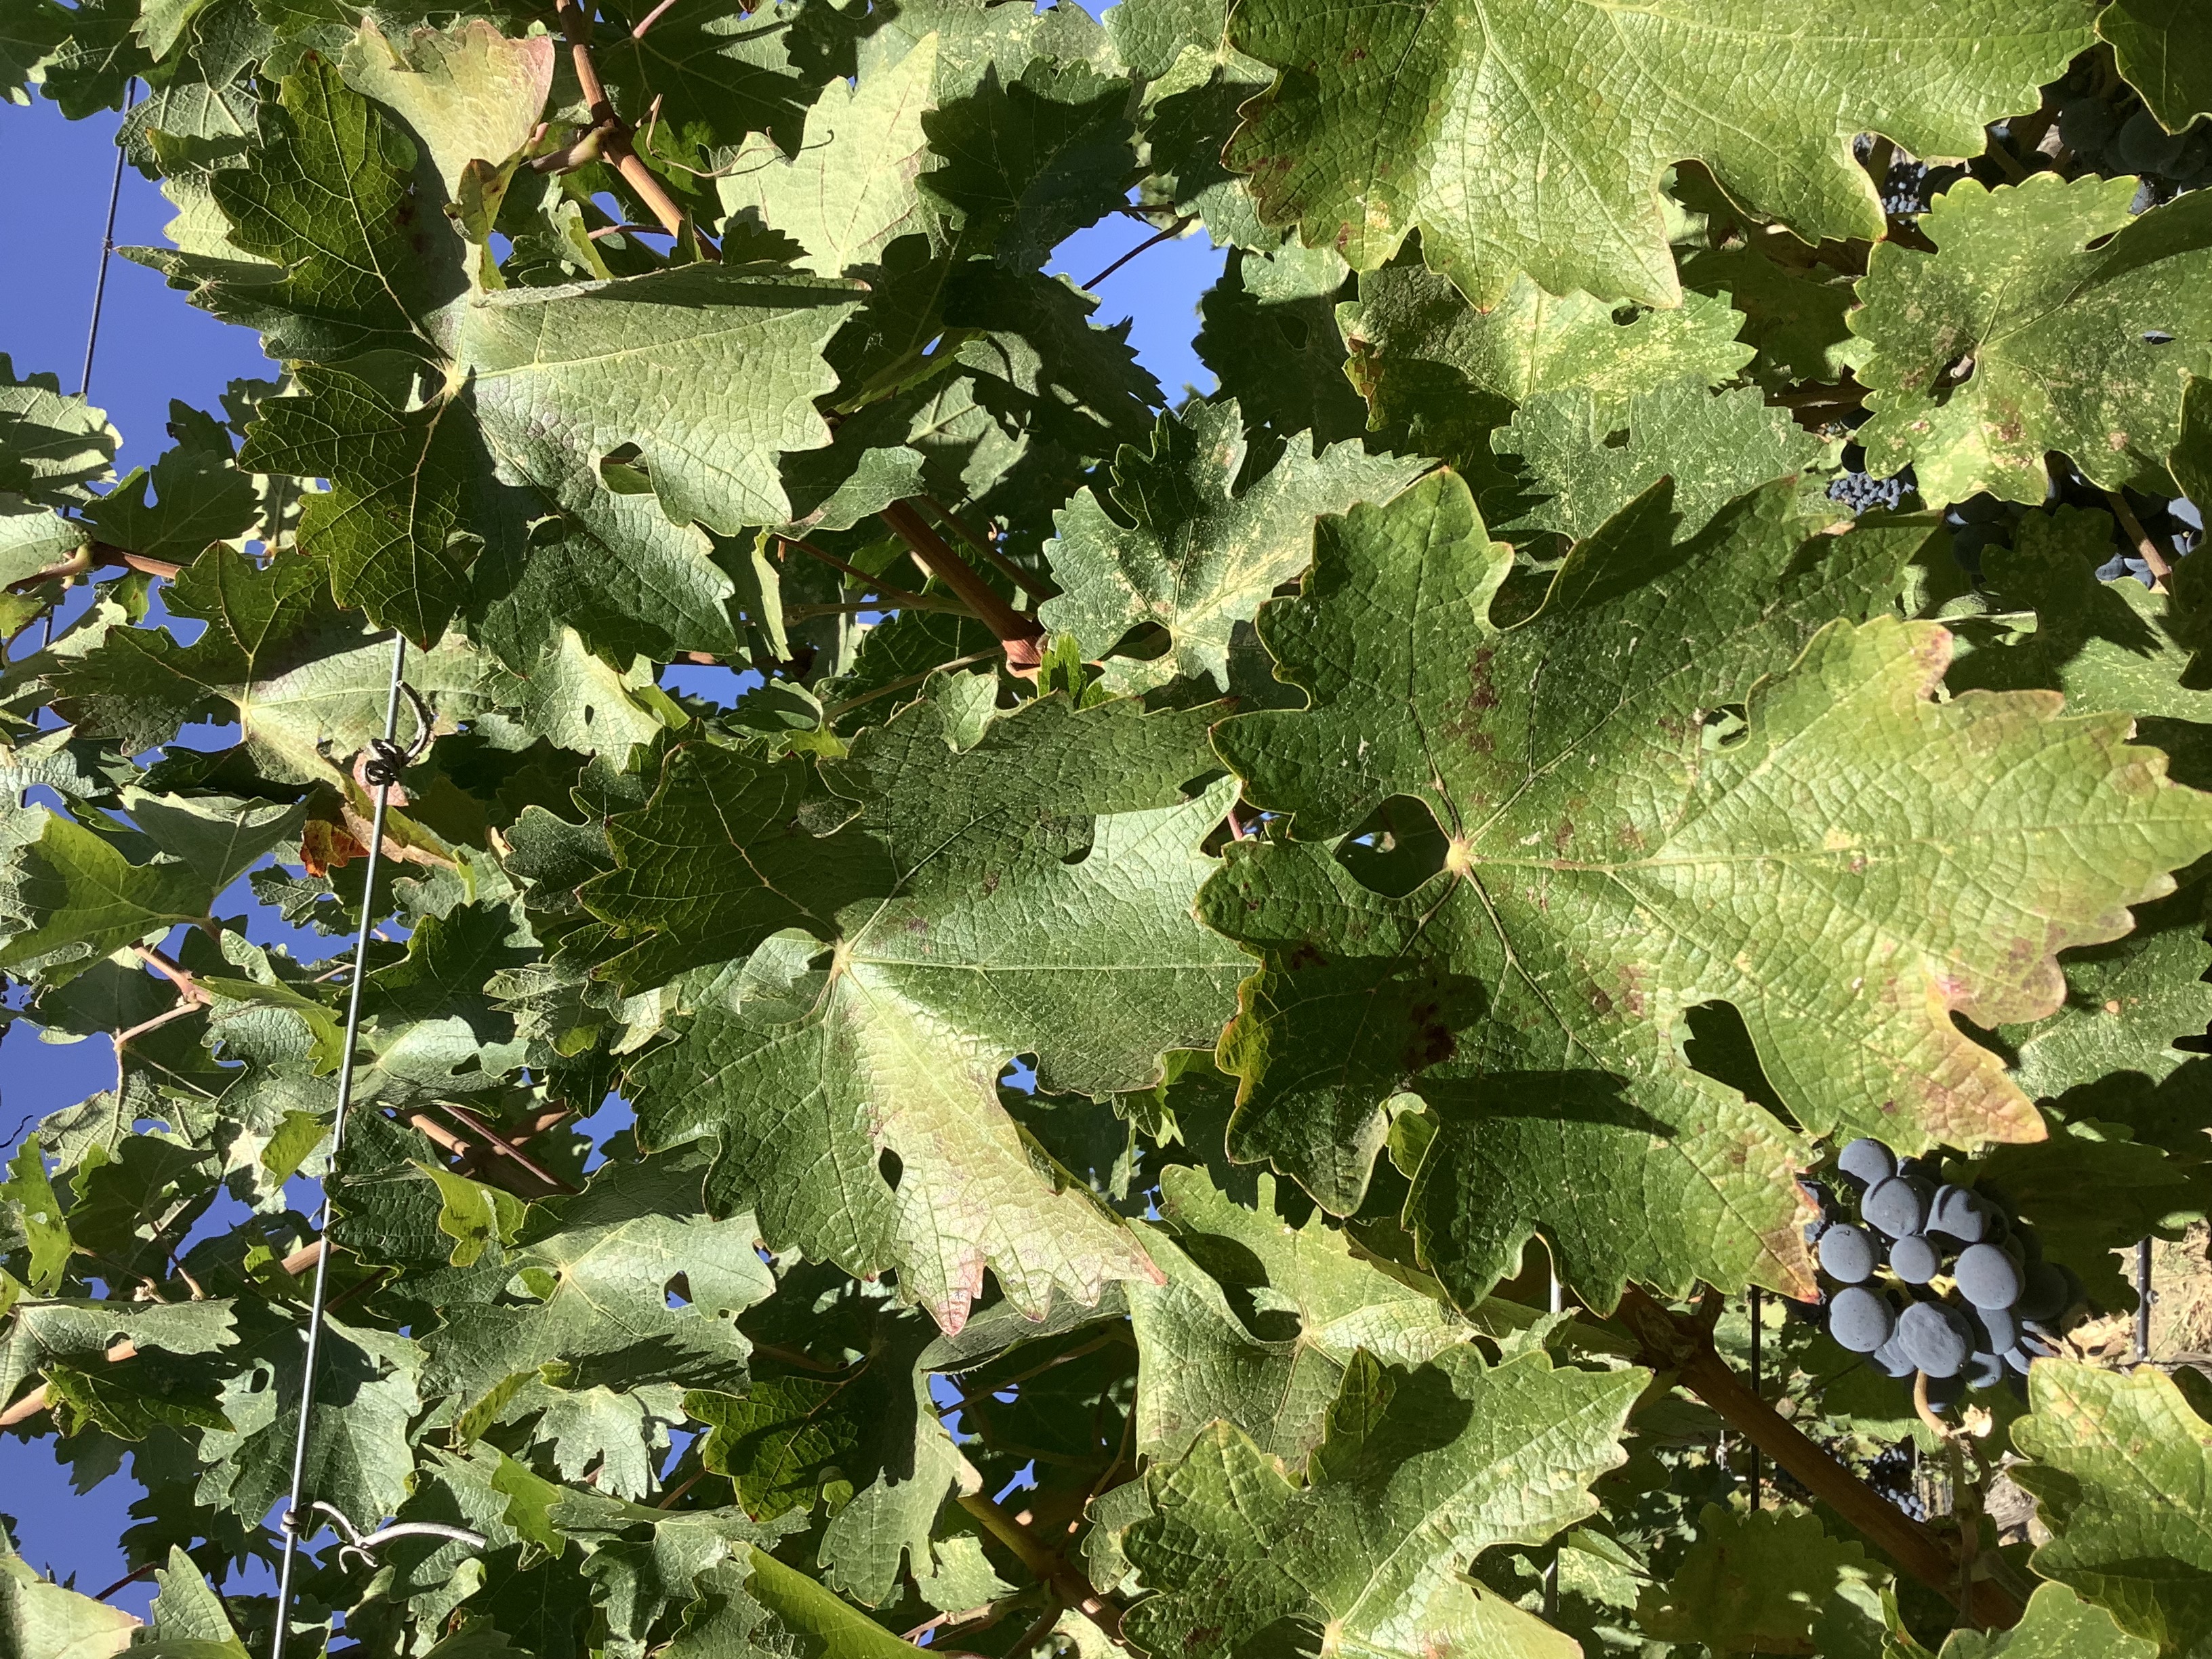
Label: Red Blotch